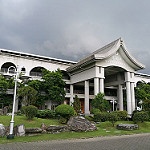
Scene: Outdoor